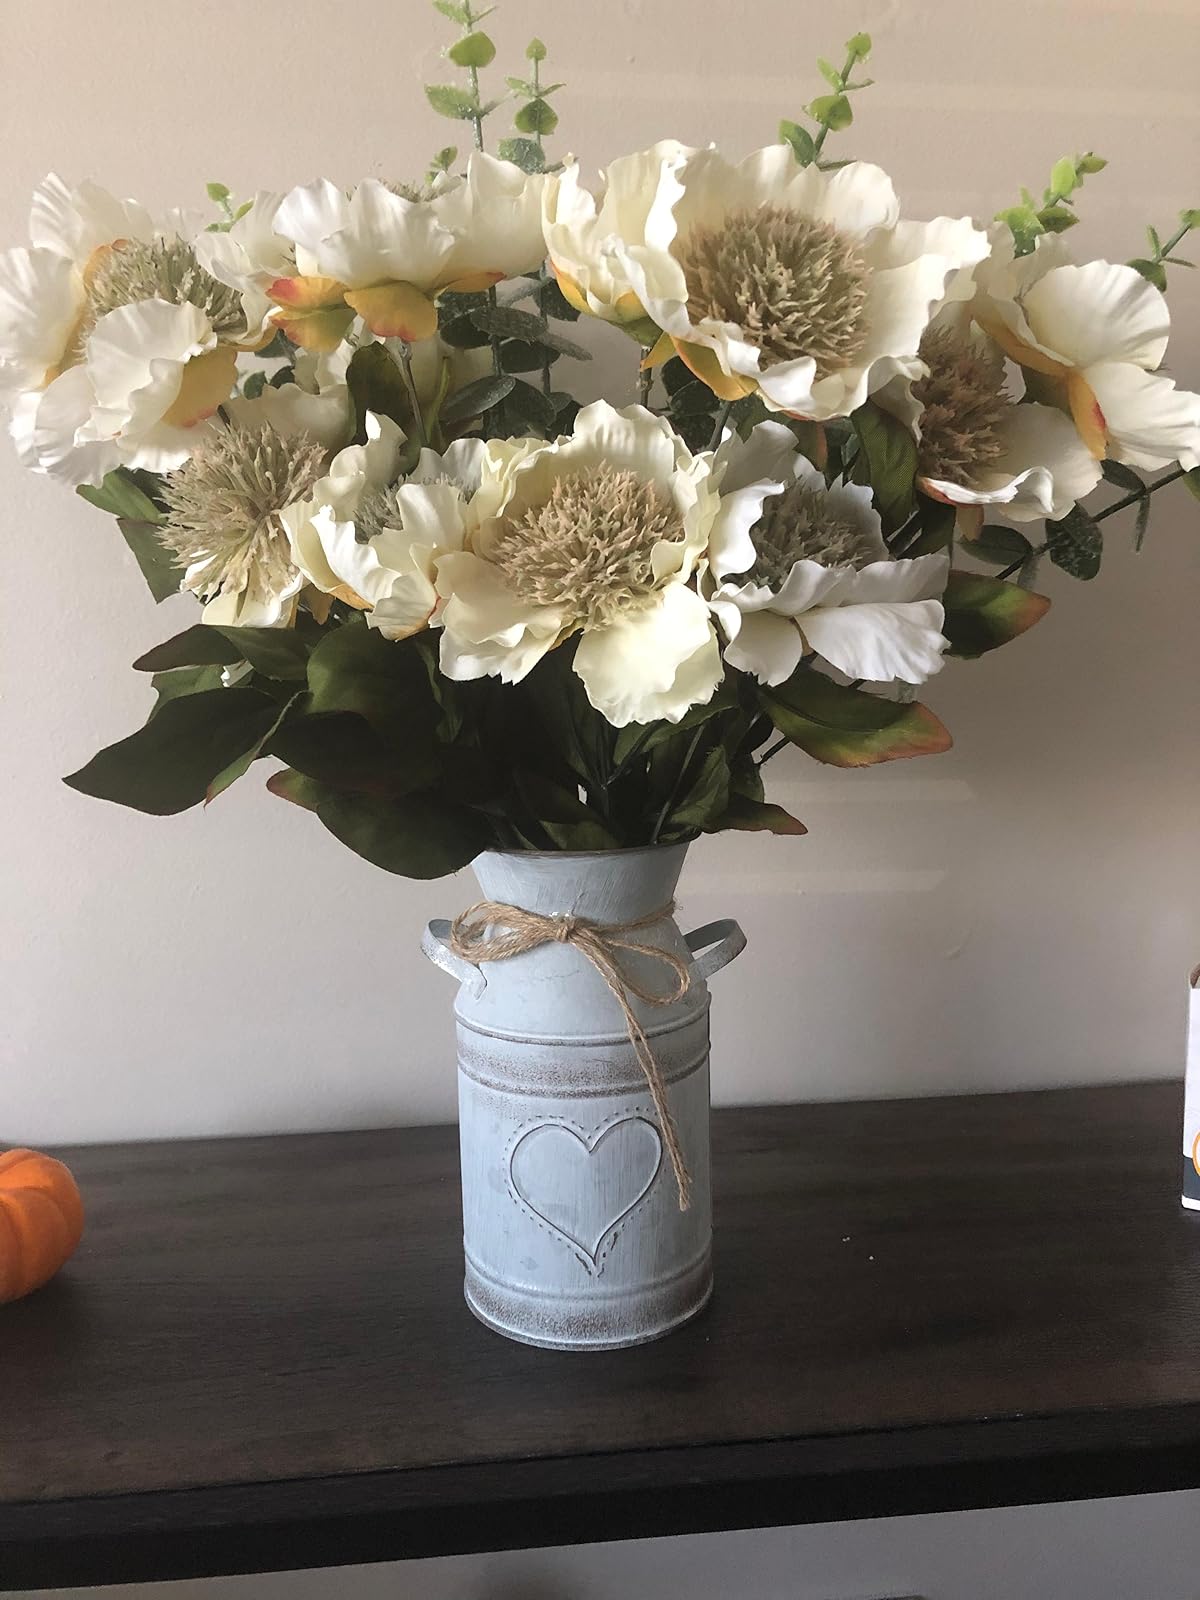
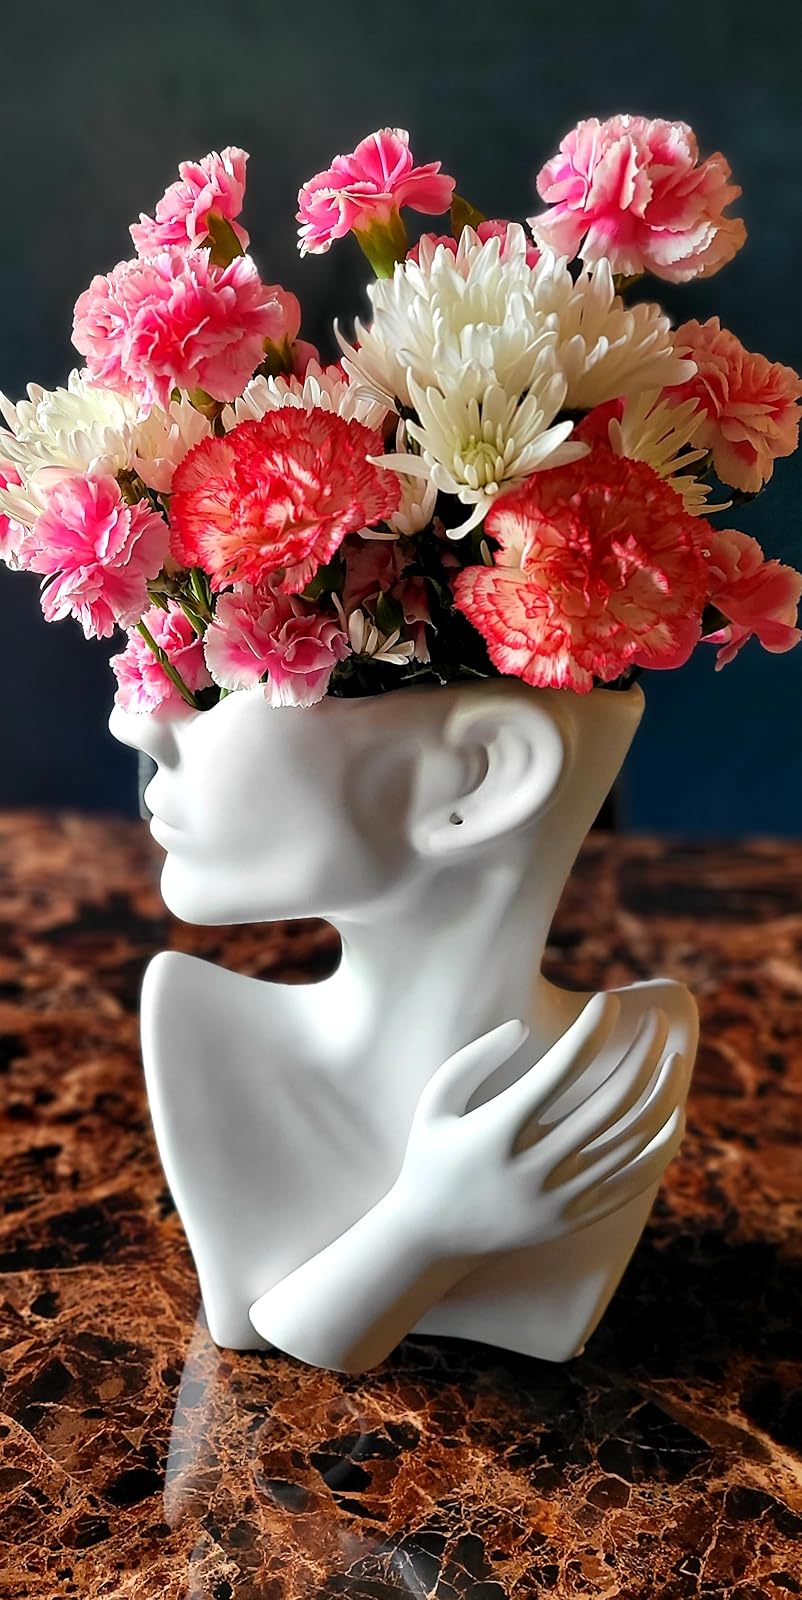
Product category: vase
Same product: no